Union Pacific 737

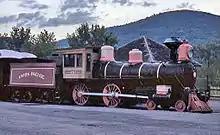
Union Pacific 737 on display at Steamtown, USA, after the 1970 restoration.

In 1970, Steamtown began an ill-conceived attempt to cosmetically restore the engine. A replica box headlight was installed, and a wooden cab was built overtop of the existing steel cab. Most significantly, a diamond stack replica was installed on the engine. This diamond stack was much shorter than the one the engine originally carried, and was of a different design from the original. Thus, the restored 737 bore little resemblance not only to its original form, but any form it had assumed during its service life.